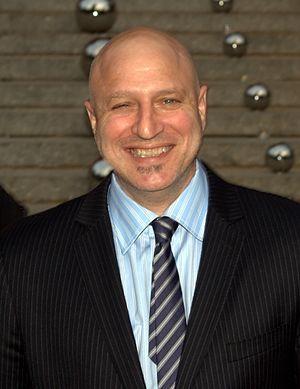
Tom Colicchio est un chef cuisinier américain né le 15 août 1962 à Elizabeth, dans l'État du New Jersey.